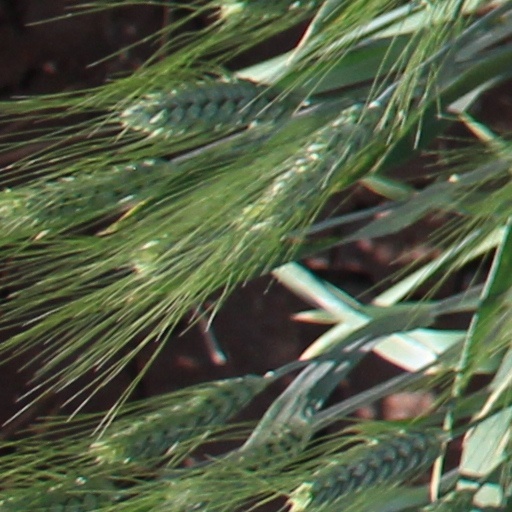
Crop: wheat